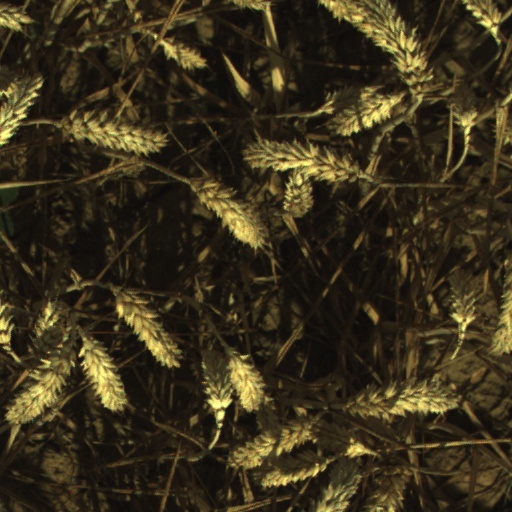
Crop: wheat